Cambrai

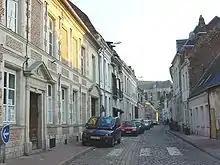
Former habitat in the old Cambrai

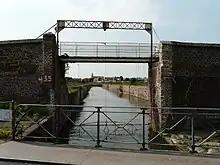
The entrance from the Scheldt canal, the canal which serves the old docks and warehouses of Cambrai

The proportion of house owners, at 44.3%, is lower than in the rest of the country (57.5%). The tenants are much more numerous, 54.1% in Cambrai, against little more than 40% in France. Among rental housing, the proportion of HLM housing, at 16.7%, is significantly higher than the national average of 14.8%.